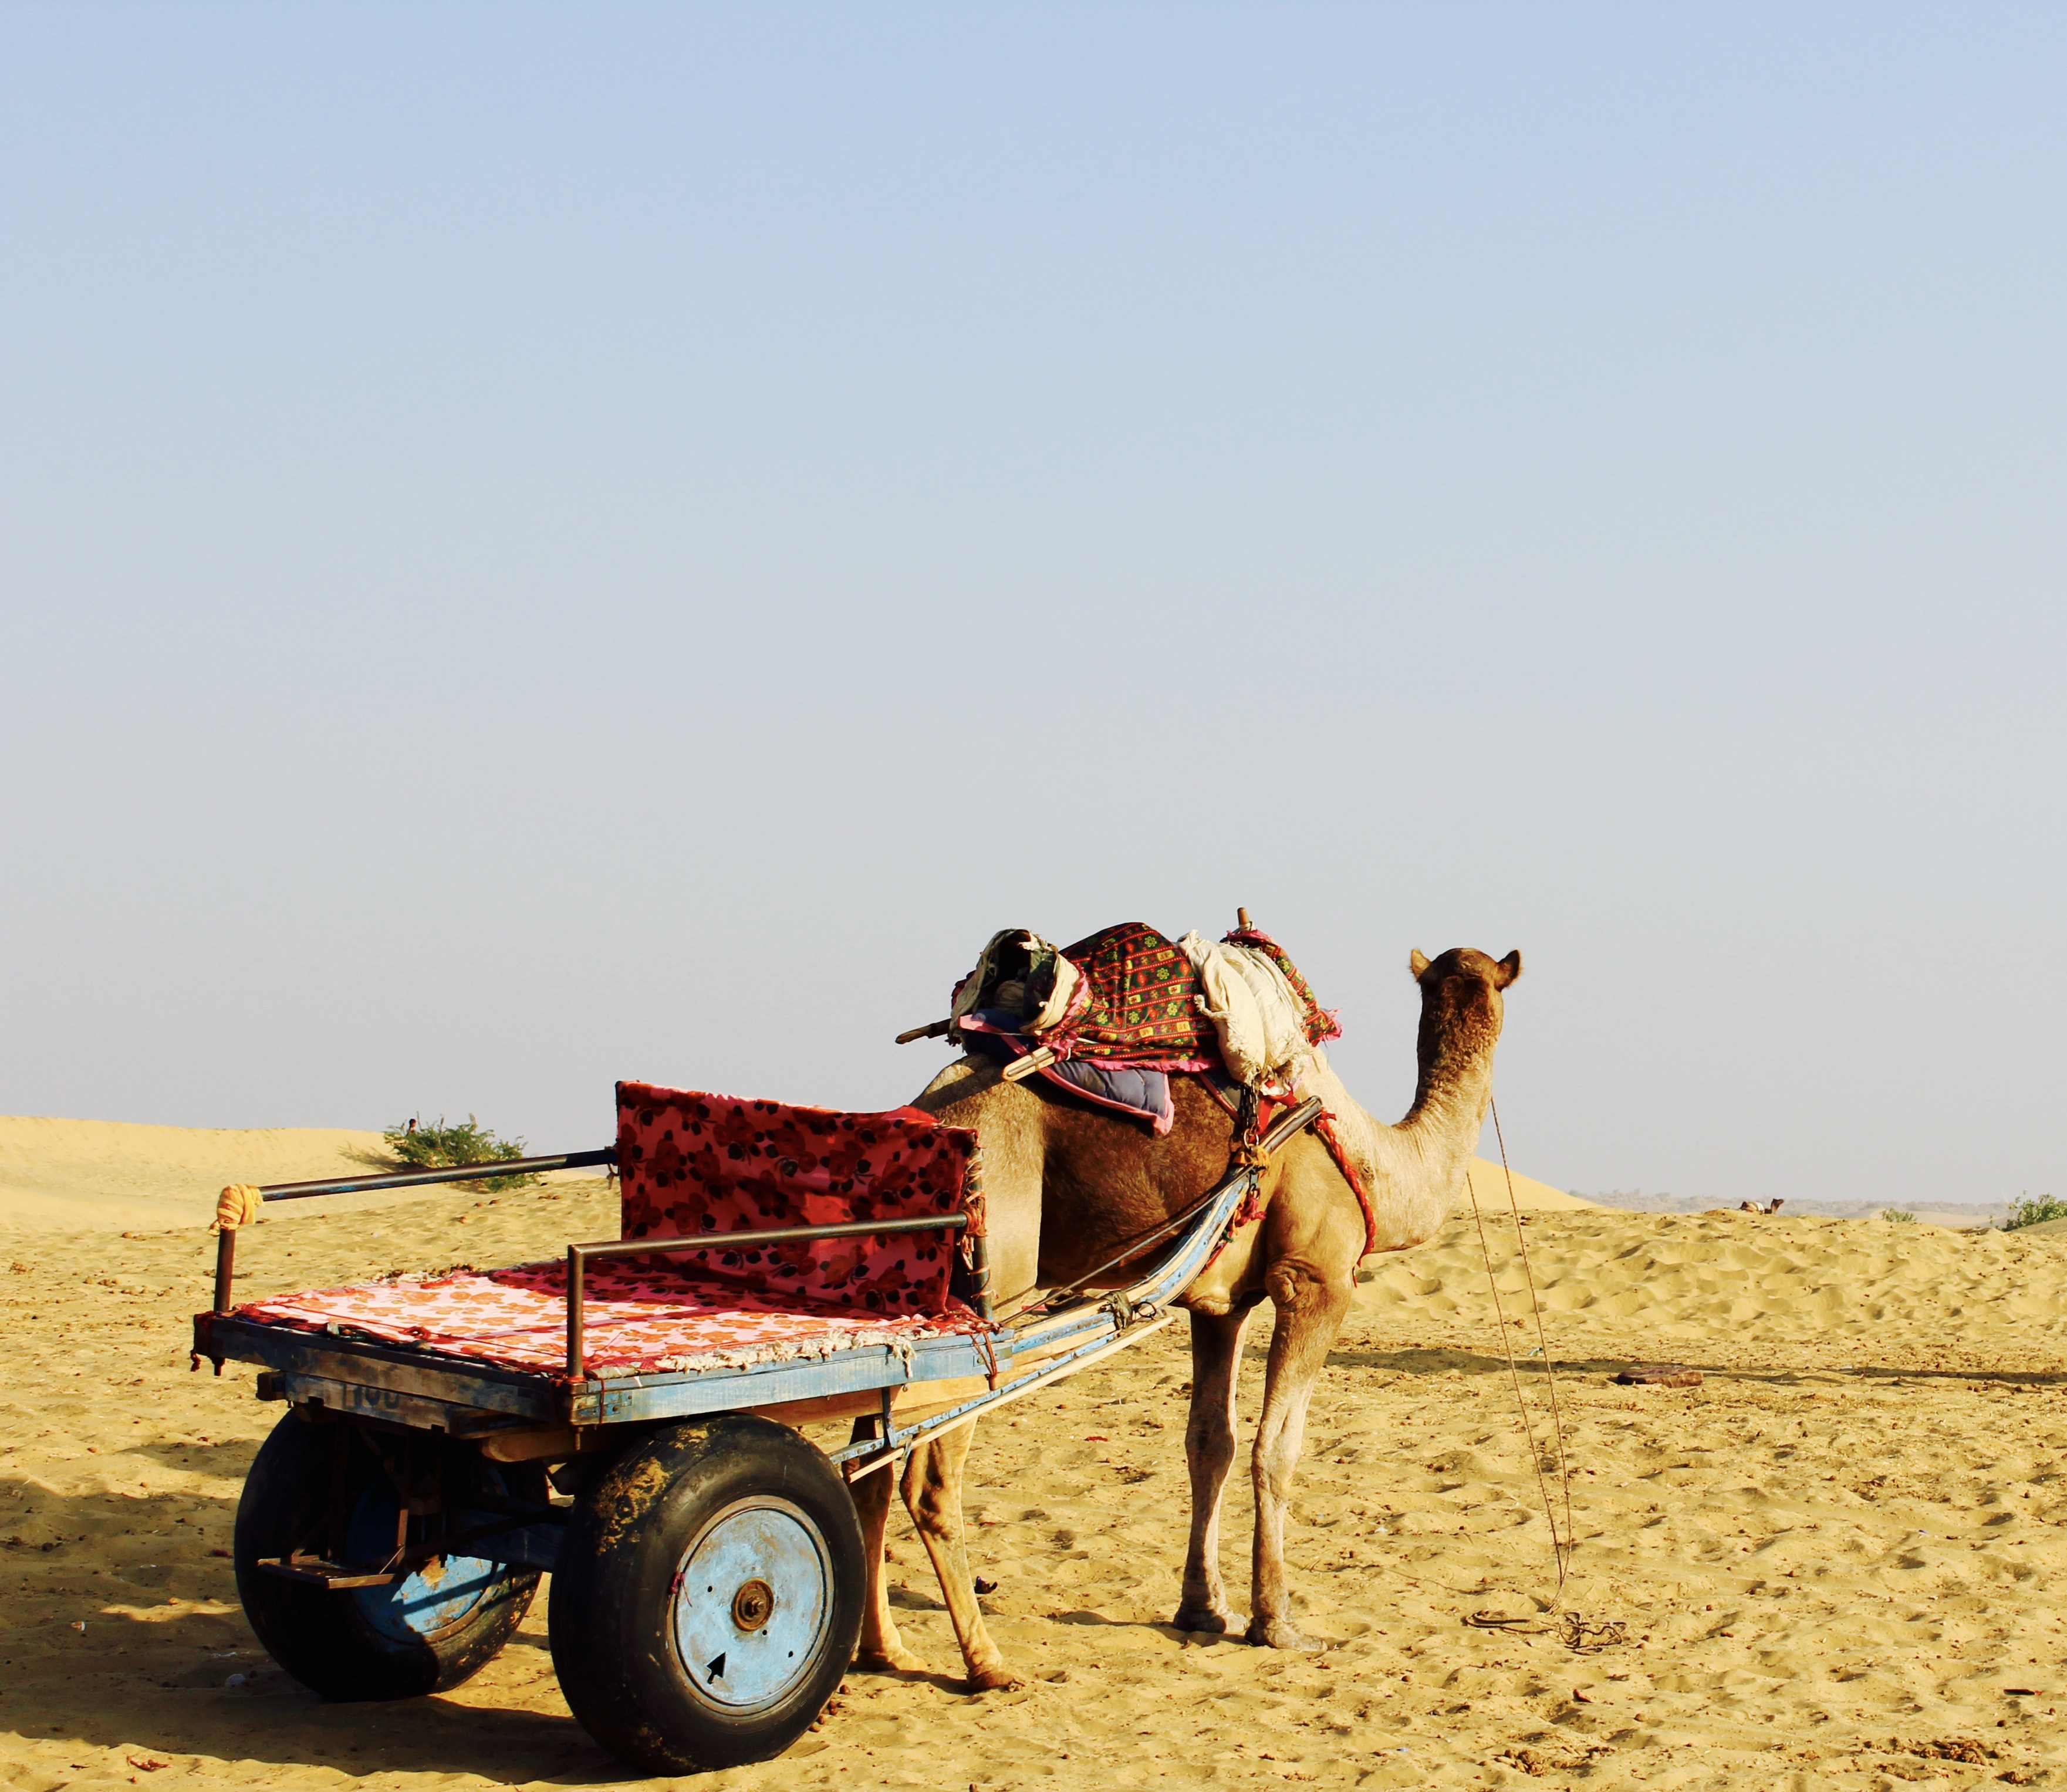
landscape, horizon, field, desert, camel, vehicle, agriculture, india, sahara, natural environment